Aboriginal Witnesses Act

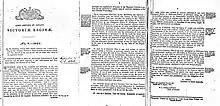
Original "Aboriginal Witnesses Act" 1844-no8

The Aboriginal Witnesses Act 1848 was a series of South Australian ordinances, acts and amendments that permitted Indigenous South Australians to give unsworn evidence in Court, because at the time it was considered that Indigenous people could not make an oath. The Act existed from 1848 until 1929.